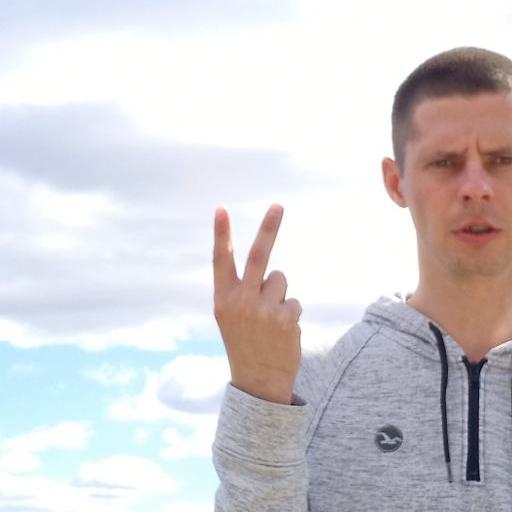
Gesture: peace_inverted